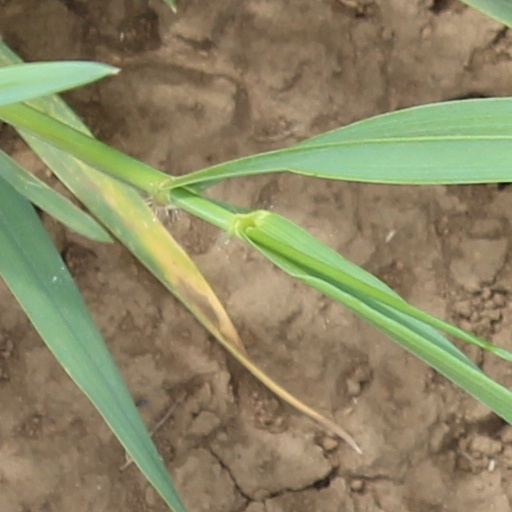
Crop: wheat